Smuka

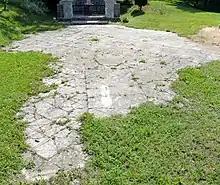
Remnants of flooring and altar posts of Saint Roch's Church

The local church, dedicated to Saint Roch, was a 16th-century building to which a belfry was added in the 19th century. It was damaged by fire during the Second World War, and was demolished in 1954. The site is marked by a cross and some remnants of the building. The cross was erected in a ceremony on 12 August 2007.